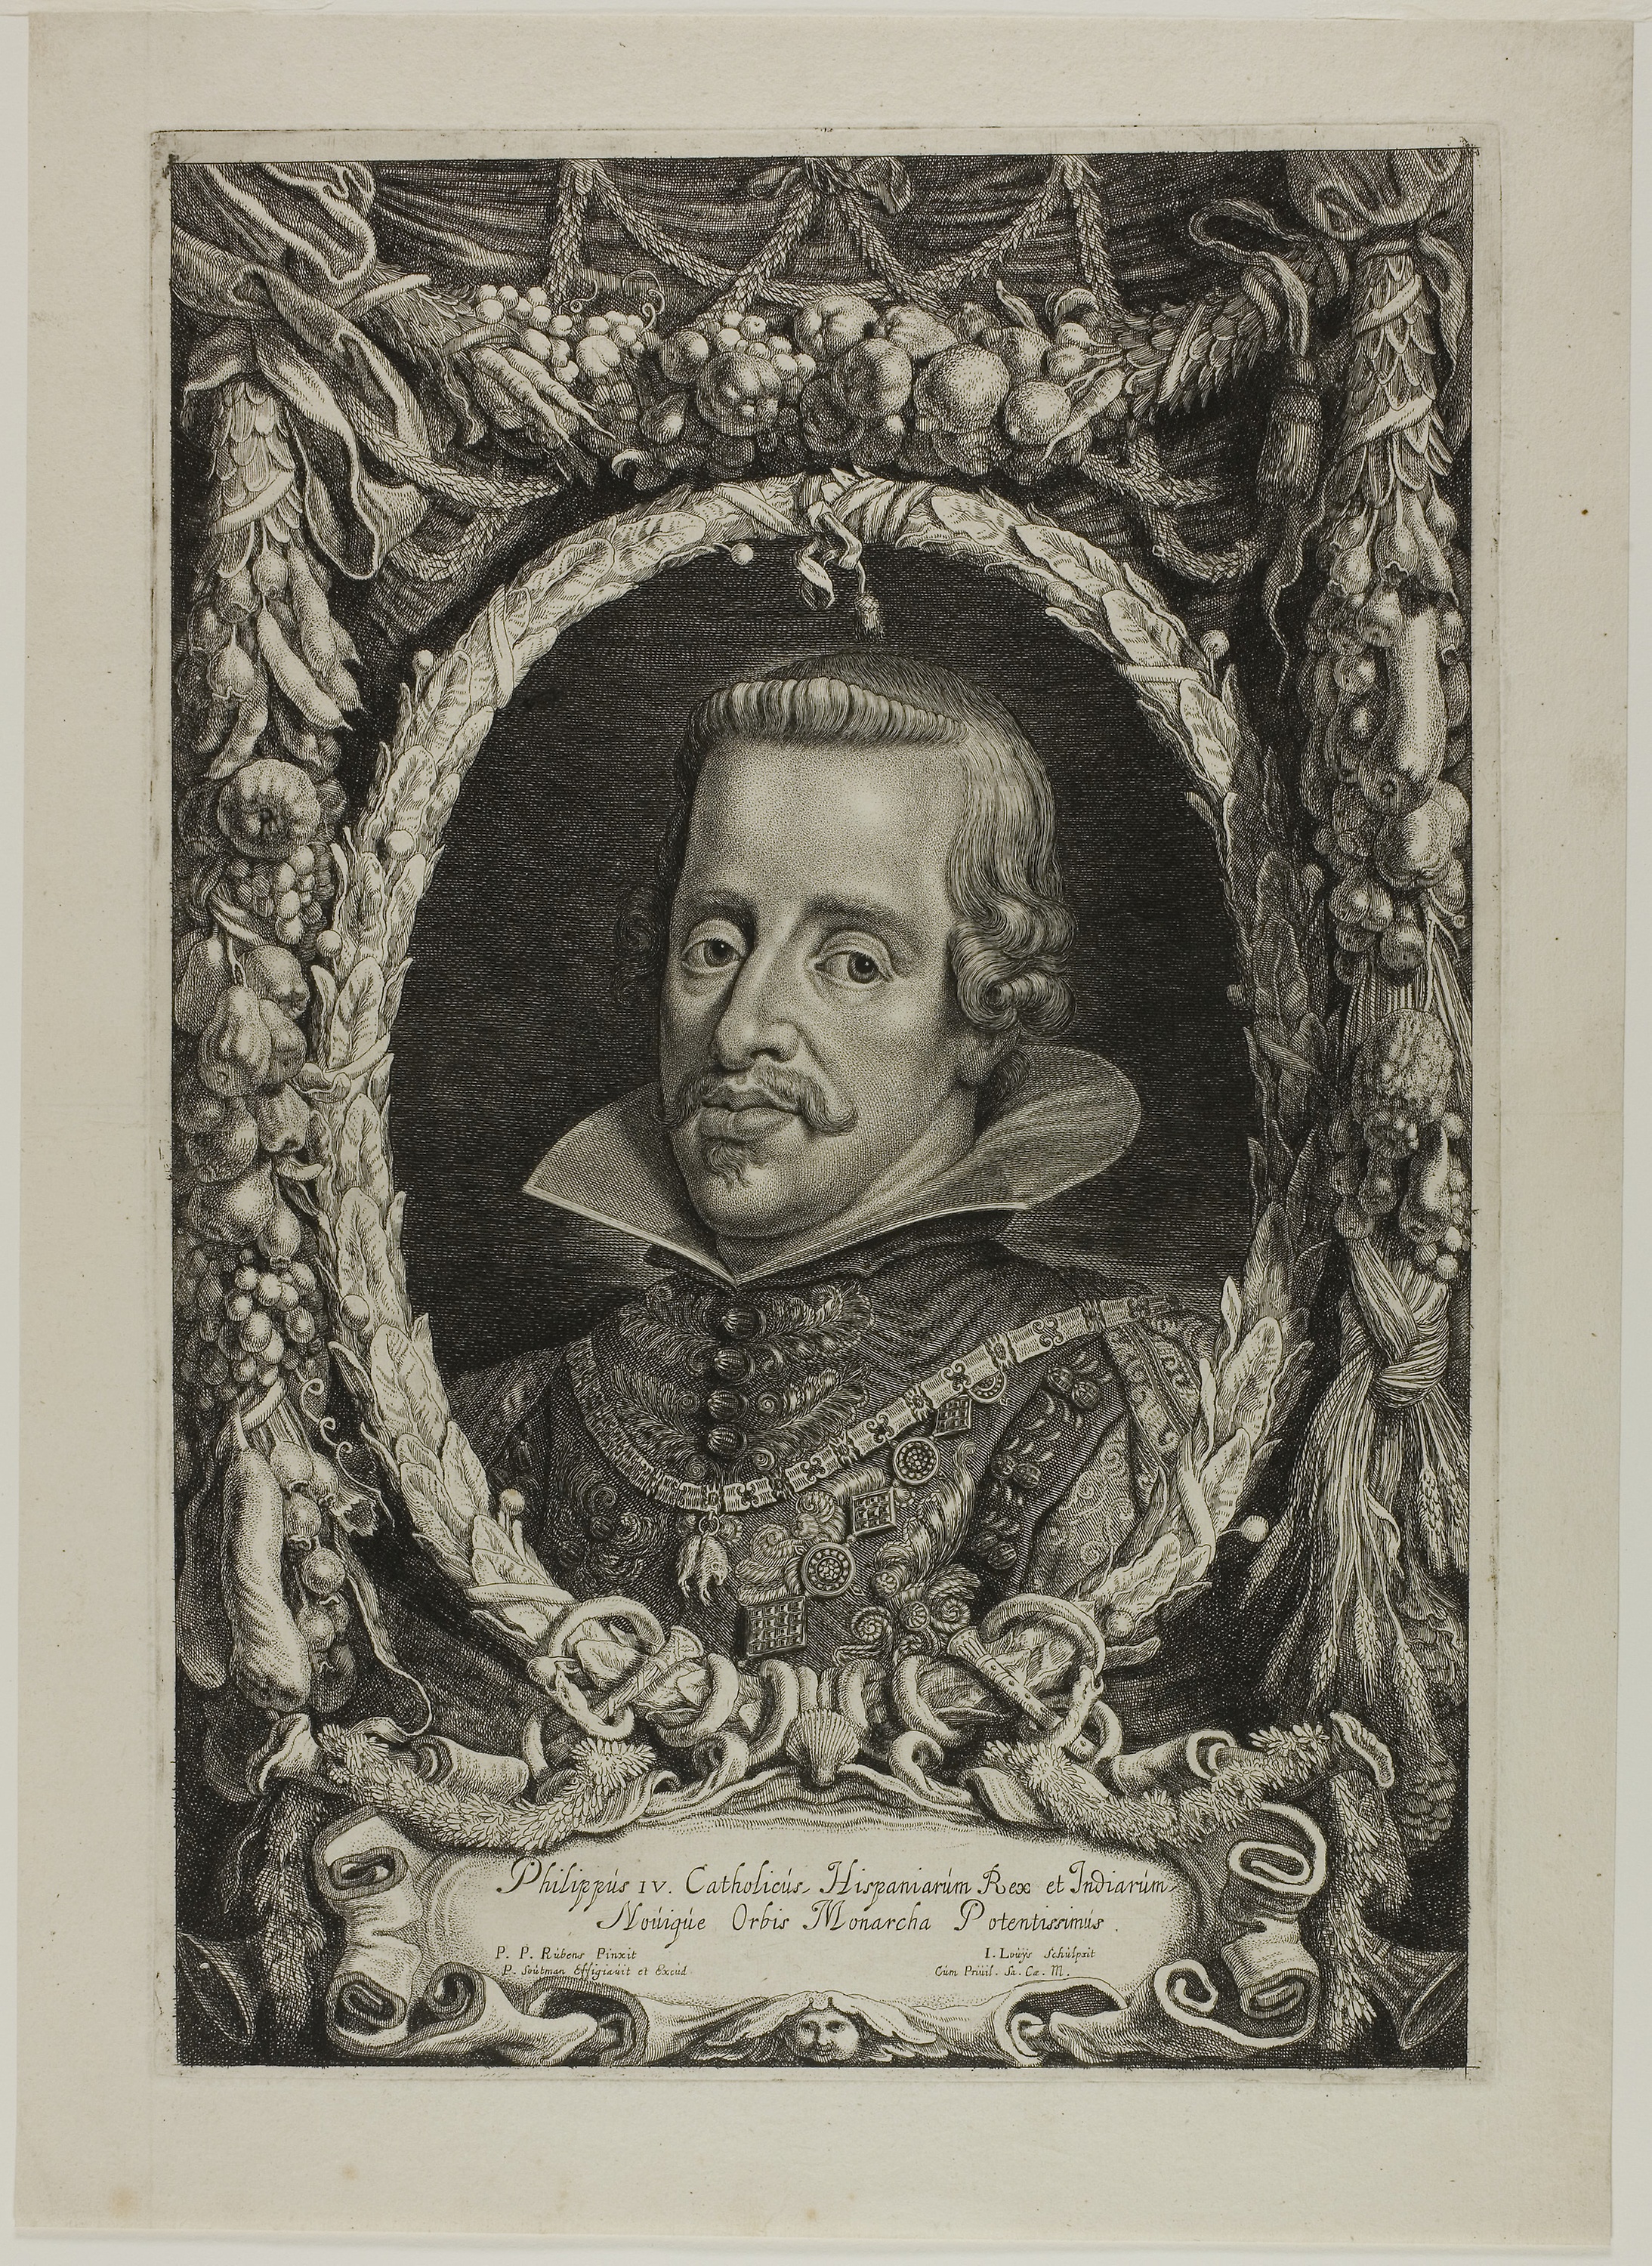
photograph, portrait, picture frame, art, history, painting, black and white, artwork, vintage clothing, visual arts, antique, self portrait, stock photography, religion